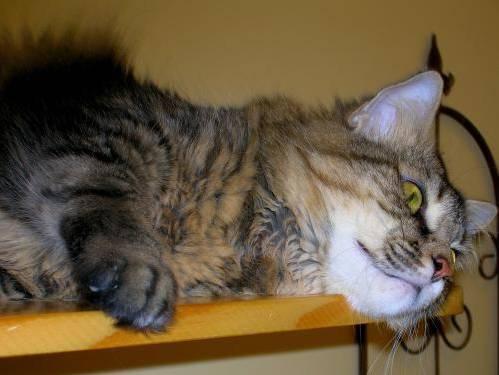
cat